Shōjū-in, Tokoname

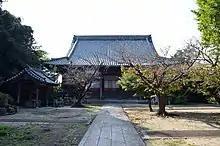
Main hall of the Shōjū-in

Shōjū-in (正住院) is a Buddhist temple of the "Jōdo-shū", located in Tokoname, Aichi Prefecture, central Japan.